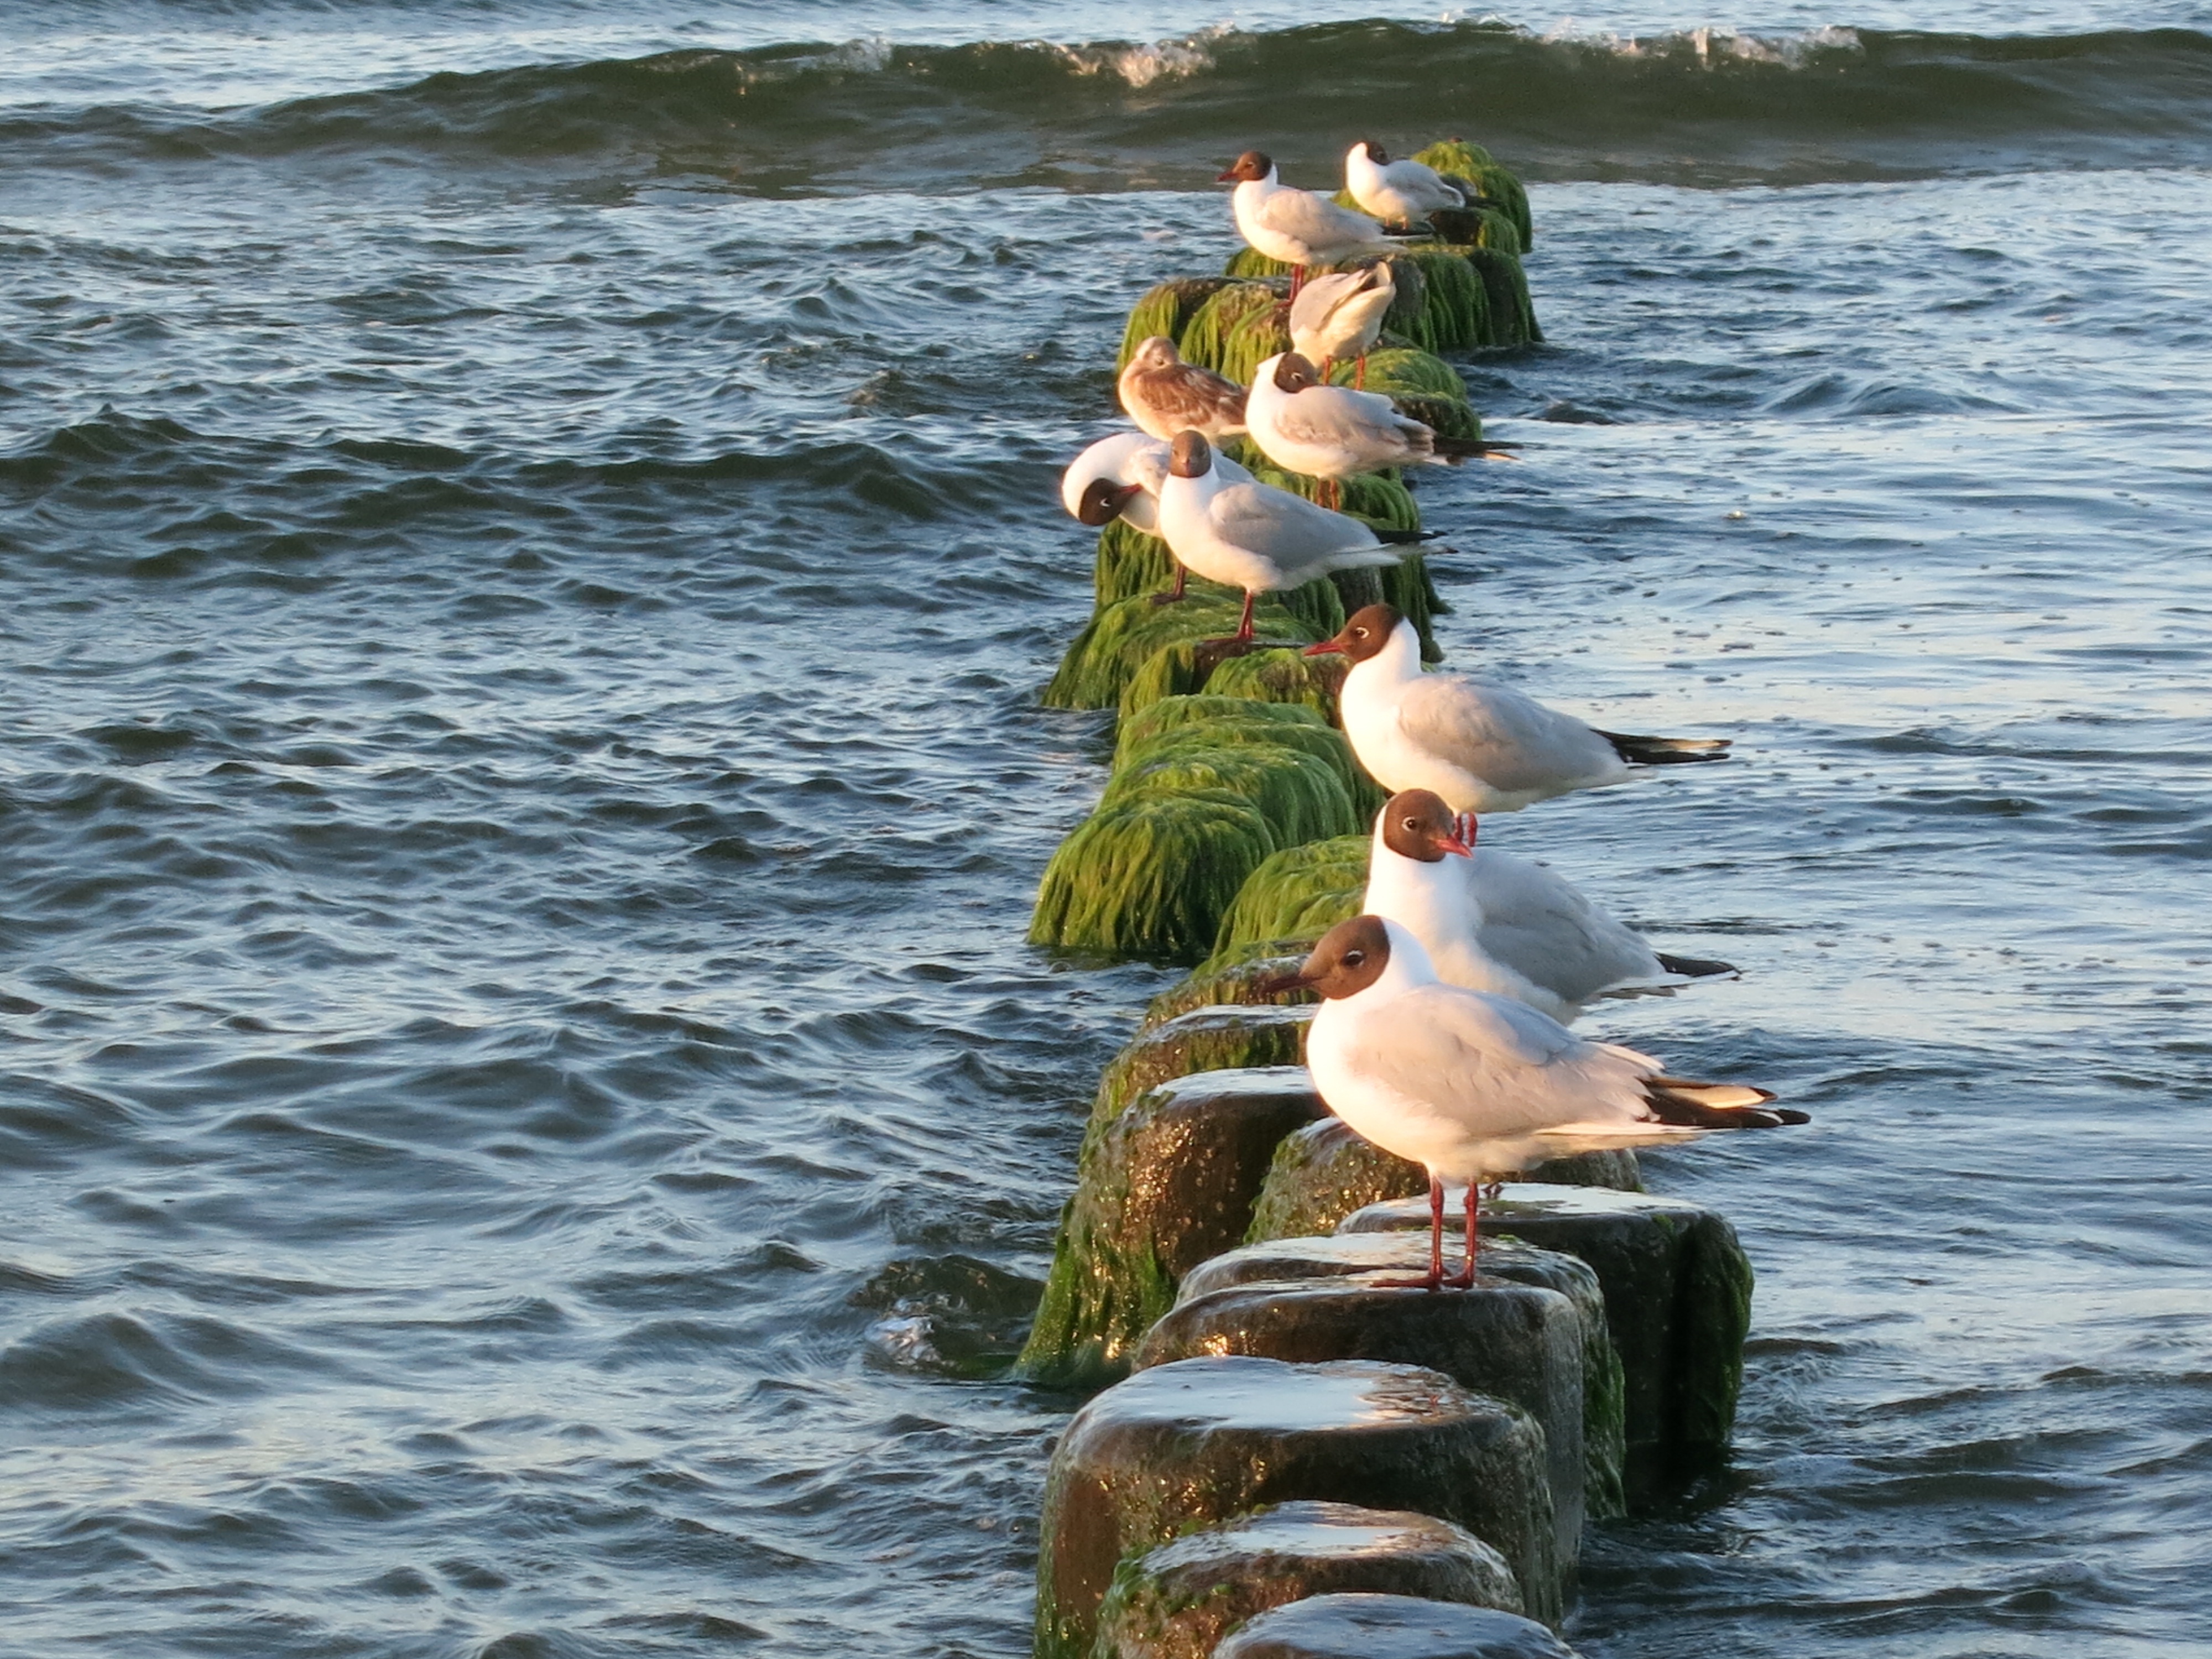
sea, water, ocean, shore, wave, lake, seagull, vacation, body of water, boating, usedom, baltic sea